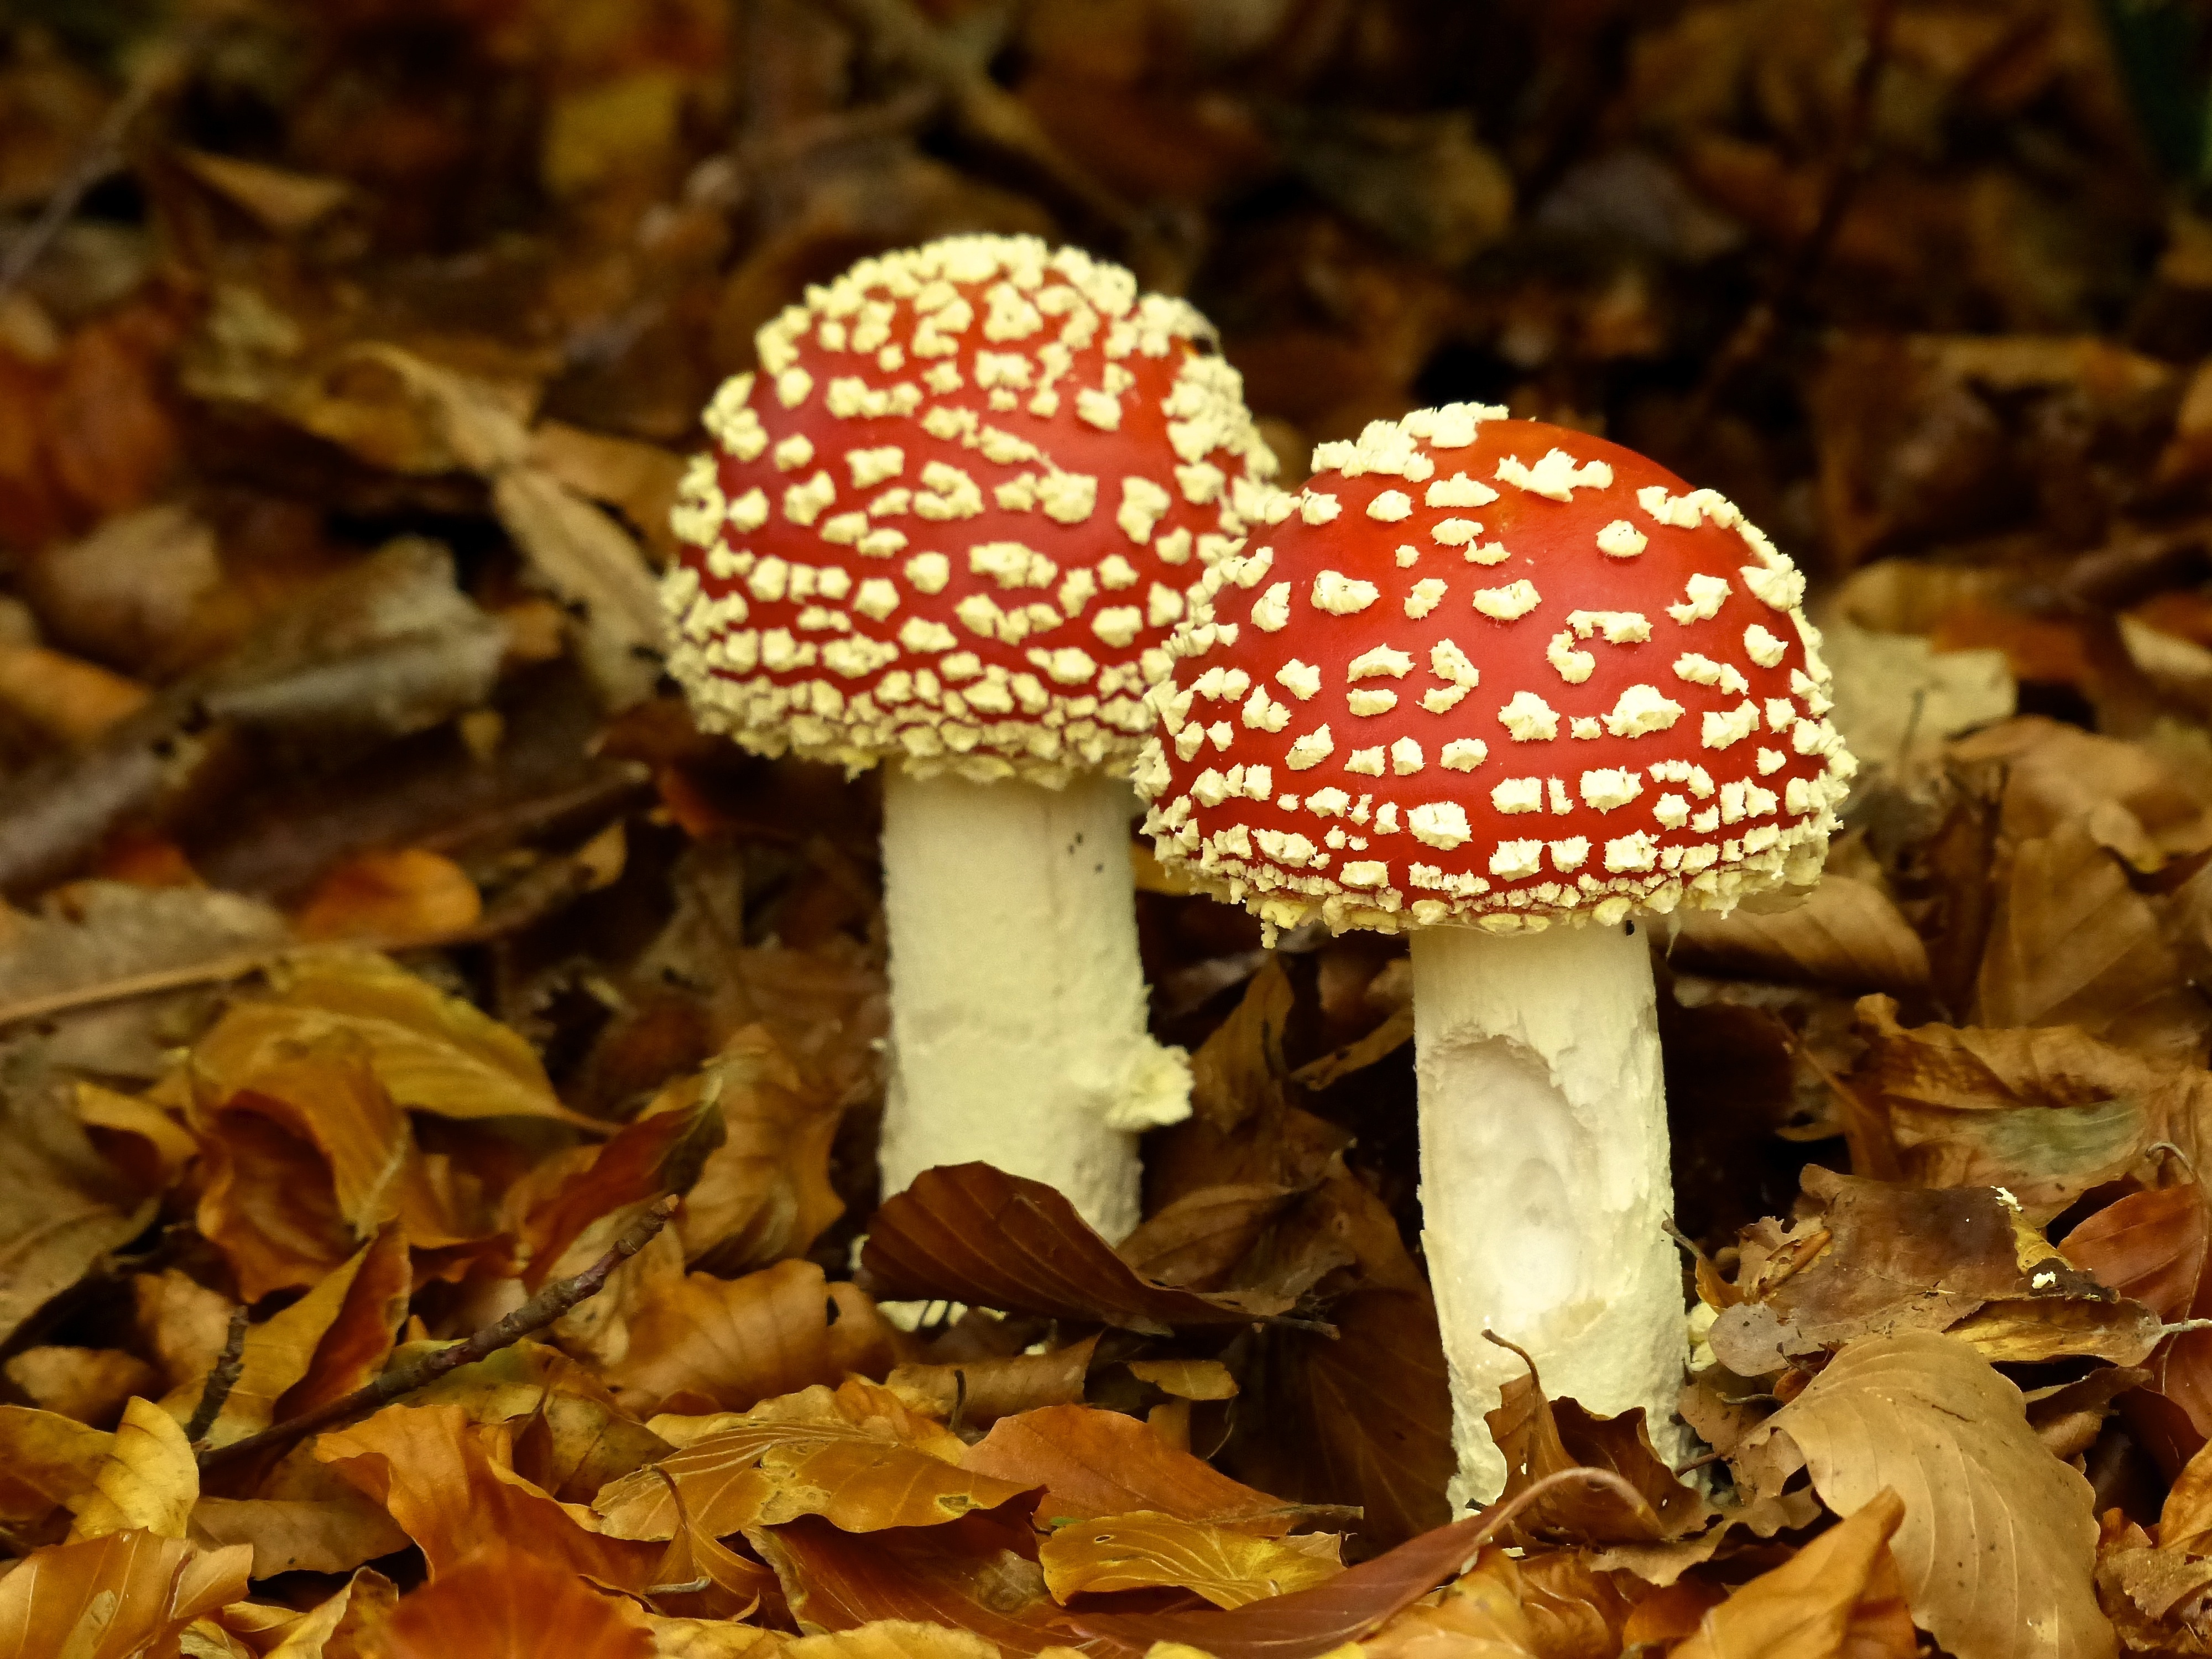
landscape, nature, leaf, fall, petal, travel, foliage, europe, autumn, mushroom, flora, season, leaves, fungus, holland, netherlands, de, mushrooms, estate, agaric, wassenaar, horesten, macro photography, edible mushroom, medicinal mushroom